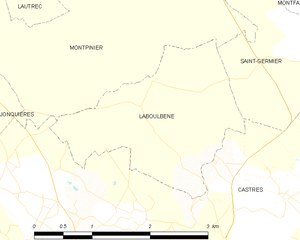
Carte des communes françaises Laboulbène